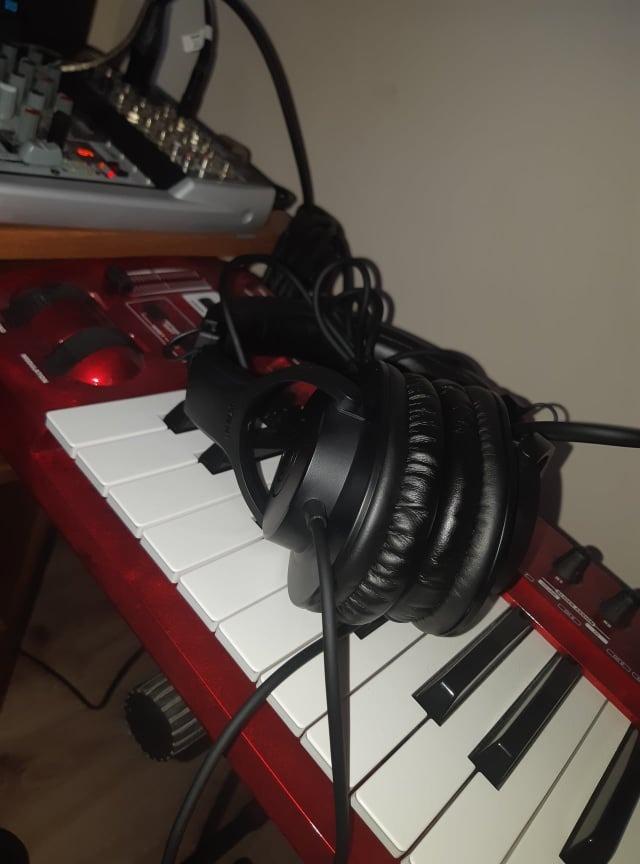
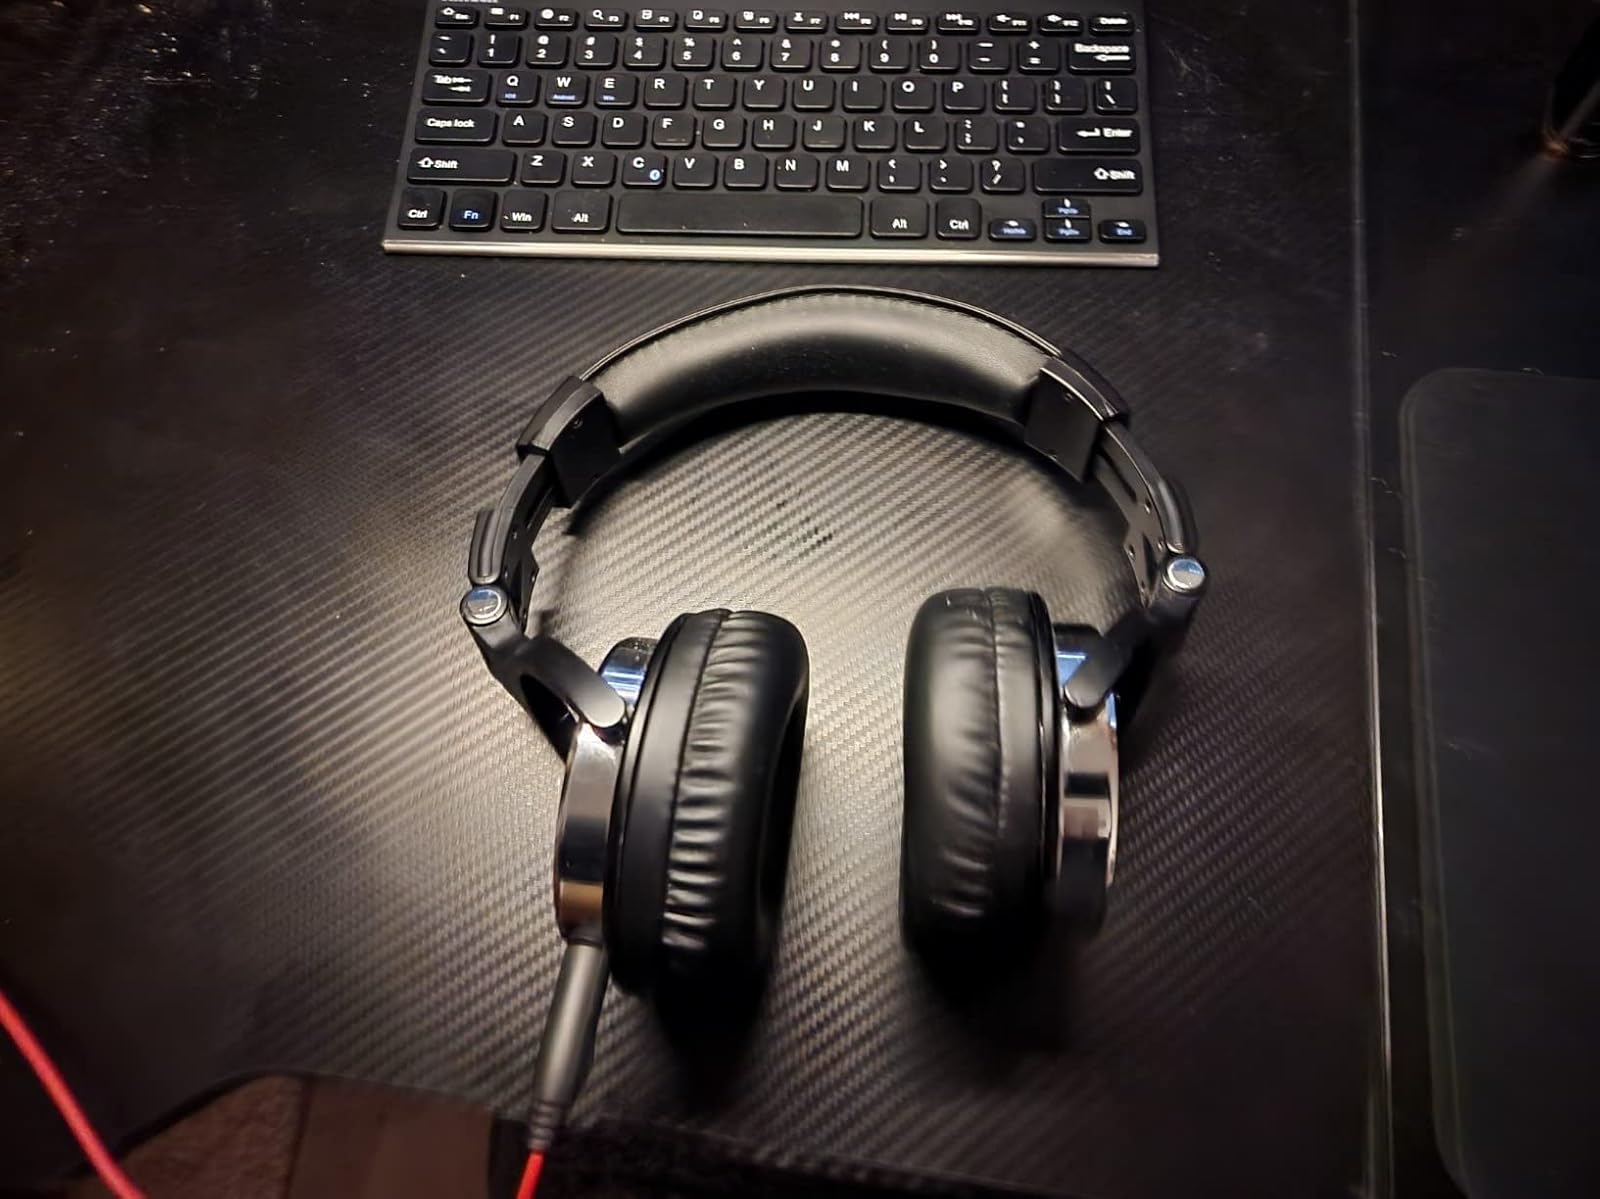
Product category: headphones
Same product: no